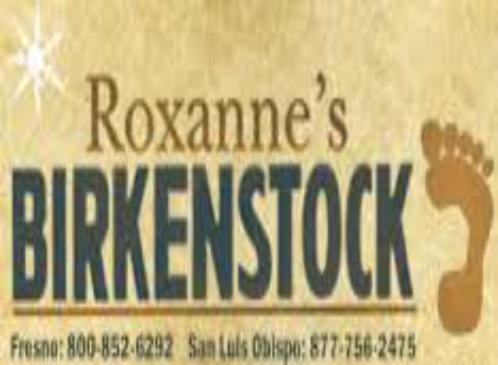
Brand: Birkenstock
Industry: Clothes